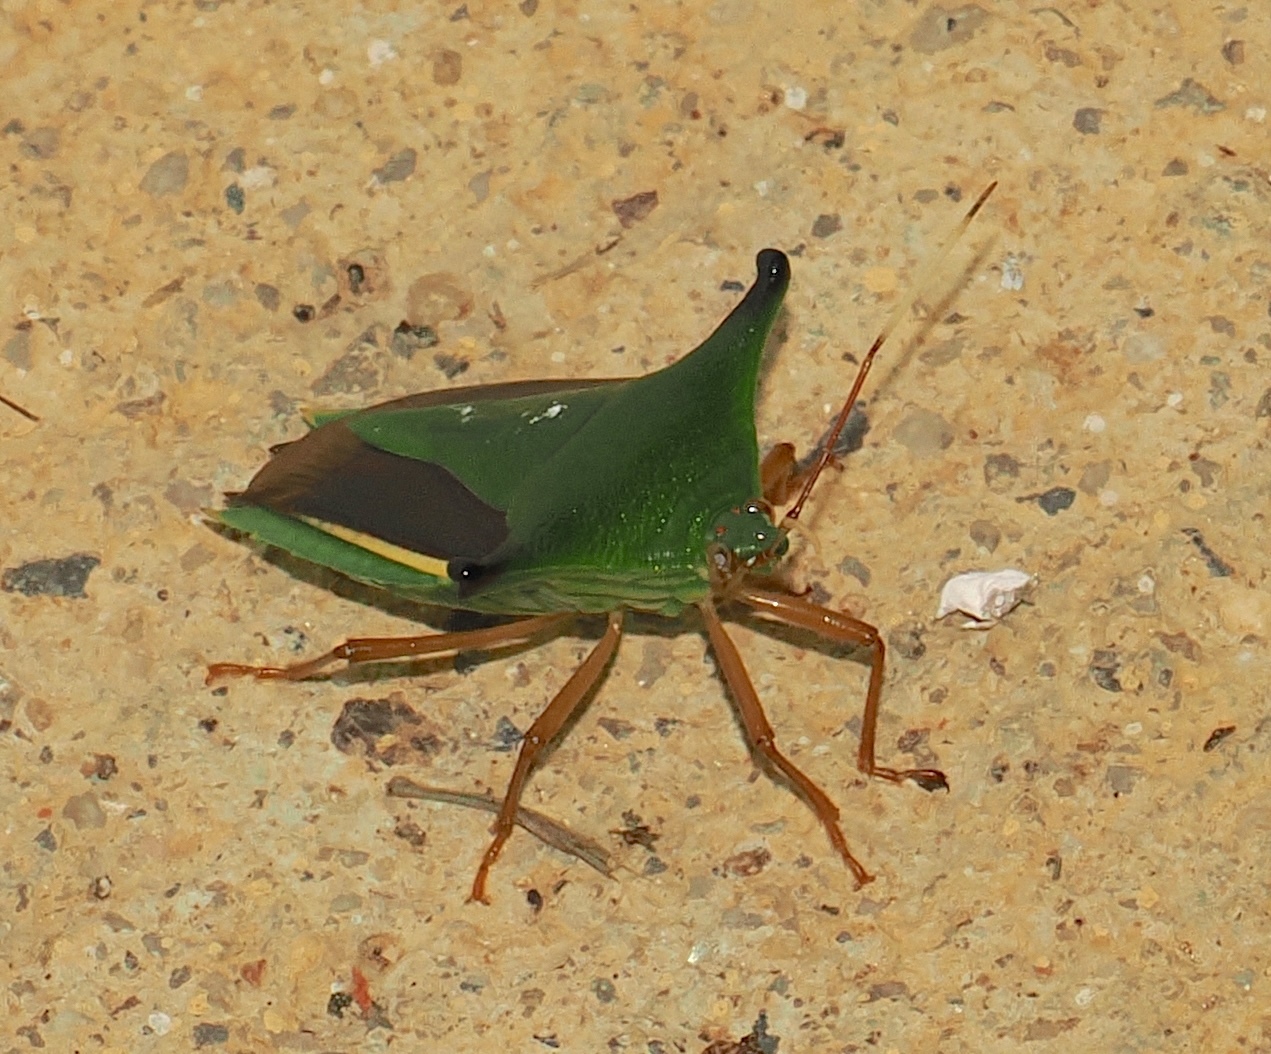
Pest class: stink_bug